Germanisation of Prussia

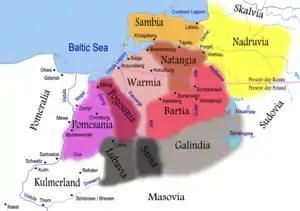
Map of native Prussian clans during the 13th century. The line in pink displays present-day borders.

Preceding Germanisation, numerous Prussian tribes inhabited Prussia, exhibiting pagan beliefs. Accordingly, religious as well as economic and political factors inspired eastward German expansion, in what was later regarded as the "Drang nach Osten" (push to the east). Whilst conquest was predominately violent and entailed large scale resettlement measures, there were cases of native nobles utilising the presence of foreigners in order to gain a local advantage, resembling to some extent a capacity for cooperation. However, the subjugation of native tribes did not ensure their immediate eradication, as natives otherwise retained their lifestyle, resulting in their gradual absorption into larger population sects over the following centuries. It is speculated that this preservation of local inhabitants' rights for so long can be attributed to their importance in fulfilling military functions for their new rulers. Conversely, the worth of Prussia and neighbouring territory has been questioned by some academics, thereby explaining the neglect of the broader Baltic region by its Christian neighbours until the 13th century. It is argued that in seeking to develop its trade networks with Russia, the Hanseatic League opened the Baltic to foreign interests. This assertion is supported by the absence of written sources pre-Christianity regionally, as well as archaeological analysis of maritime infrastructure indicating that any mercantile activity was limited.